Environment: real
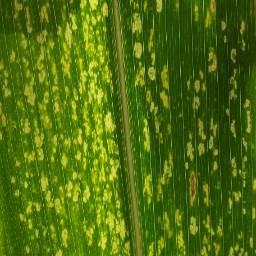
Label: lethal_necrosis